Kōka ikki

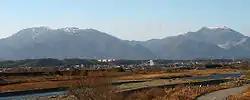
Photograph of the Suzuka Mountains

The anarchy of the period and, in the case of Iga, the remoteness of the territory encouraged autonomy, and the communities began organizing into "ikki" - "revolts" or "leagues". Kōka was situated along a major road that during the Edo period became the famous Tōkaidō. It thus bridged the isolation of Iga to the key communication lines of Ōmi. Historical Kōka consisted of two large and several small valleys with rivers flowing down from the mountains which separated it from Iga. Terrain along the border with Iga consisted of gentle hills. In the center of the historical area are the Shigaraki Mountains and in the east are the Suzuka Mountains, the latter of which rise some 1,000 m (3,280 ft) above sea level. The two major rivers are the Yasugawa and the Somagawa, which, combined with mountains and hill, form a maze of valleys. At least 230 fortifications dotted the region. The historian Stephen Turnbull wrote that Takigawa Castle, associated with the Ōhara family, is a typical arrangement of these forts: The main castle - "kyojō" - lies across from the Tendai temple Rakuyaji. Adjacent to it is the western castle - "saijō" - with another subsidiary castle - "bunjō" - across the valley. Each follows the mountain castle - "yamashiro" - design.